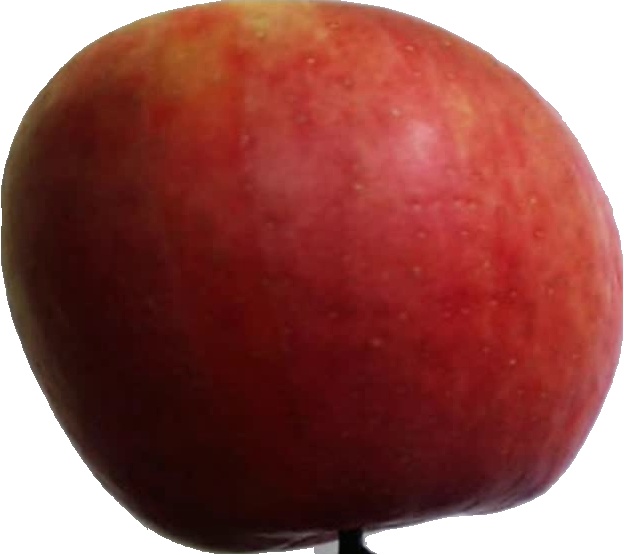
Label: apple_crimson_snow_1